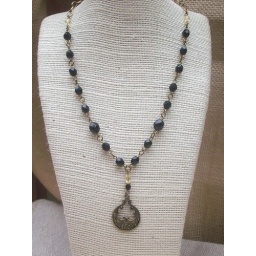
Beautiful German filigree pendant in brass, with black czech glass beads.